Hildegard (abbess of Fraumünster)

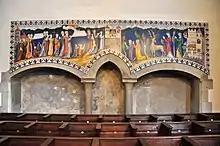
Interior view of Fraumünster showing a representation of the legend of the founding of the abbey.

According to legend, the two sisters were living a cloistered life together at Baldern Castle. While travelling to Zürich to pray at the chapel of Saints Felix and Regula, they saw a deer with lighted antlers, who led them through the forest to a location beside the River Limmat. The sisters took this as a sign from God that a church was to be built at that location, and Louis the German obeyed this divine invitation. What is historically certain is that an abbey had been recently founded at Fraumünster, and this abbey with its considerable property and right to autonomous jurisdiction was entrusted to Hildegard.